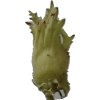
Label: peanut_shell_1x